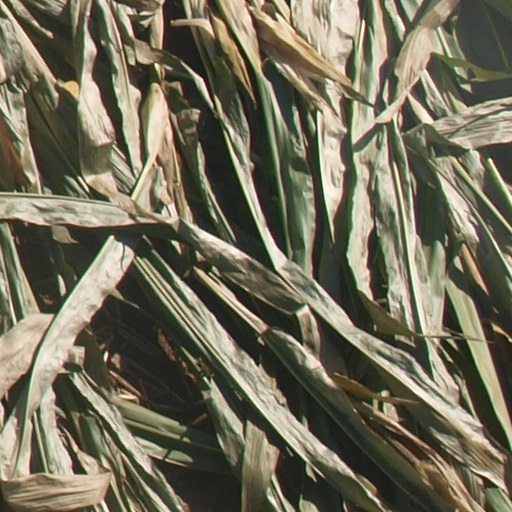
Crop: maize; corn